The Joker (1960 film)

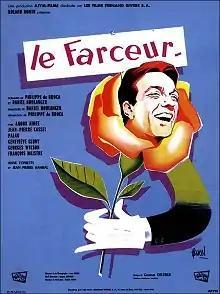
Original title French poster

The Joker is a 1960 French comedy film directed by Philippe de Broca.